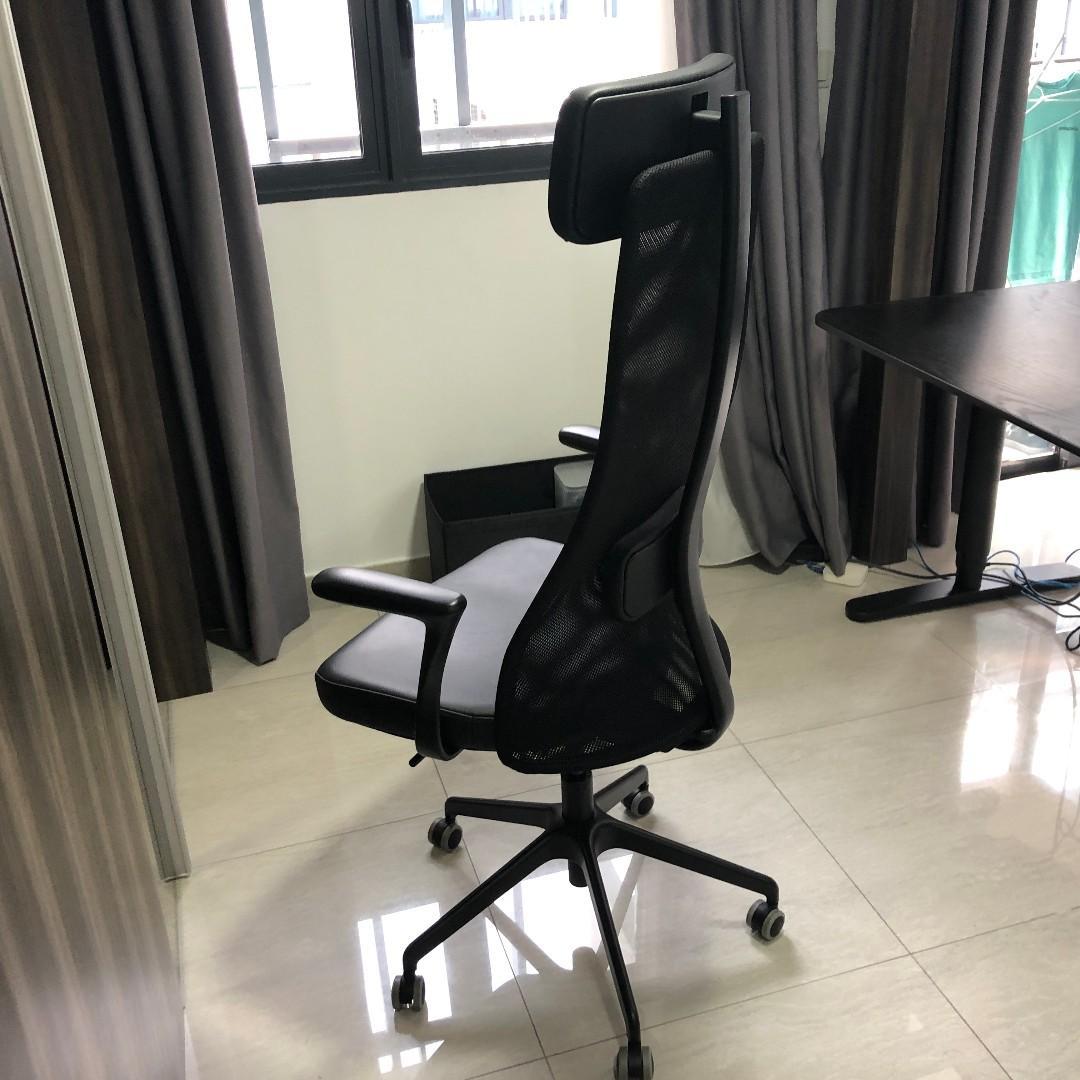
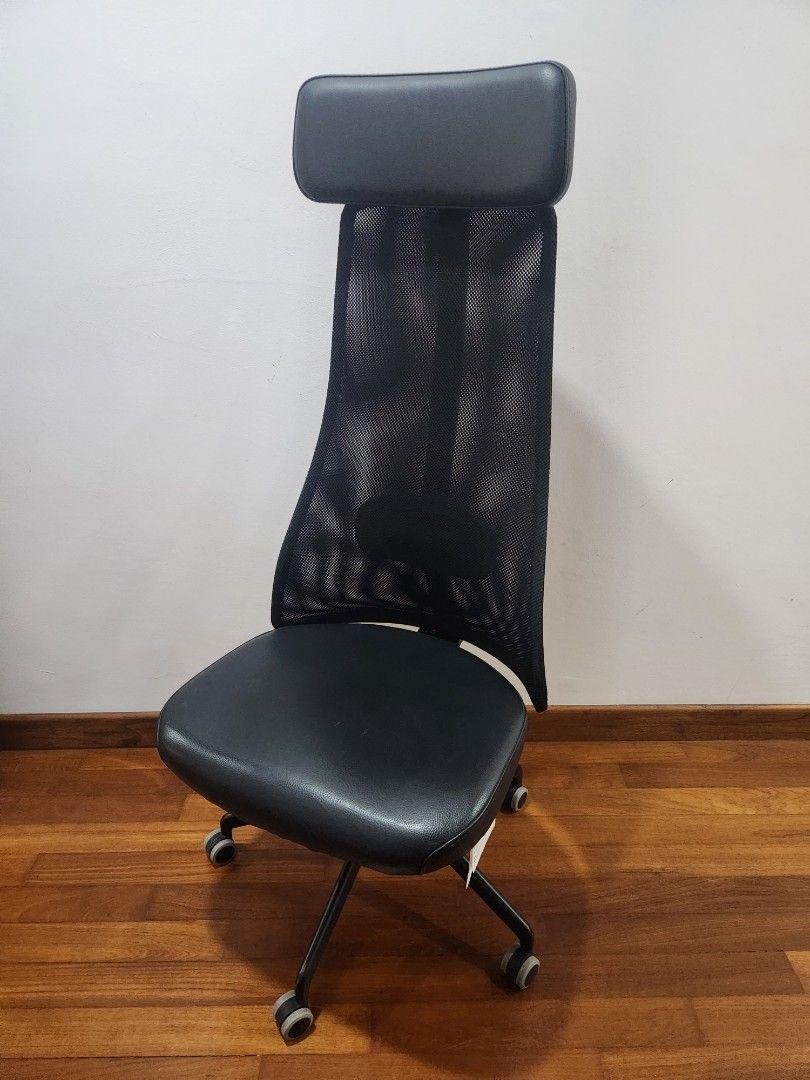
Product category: items_chair
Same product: yes